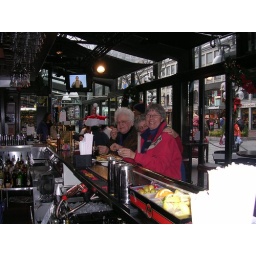
The Barflies. Grams and Susie could see and hear better from the bar than over at our table in the corner.